Deborah Hyde

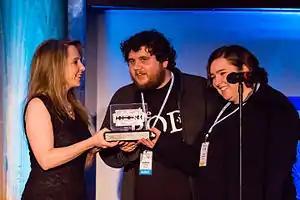
Deborah Hyde presenting James O'Malley and Liz Lutgendorff of The Pod Delusion with the Editors' Choice award at the 2013 Ockam Awards' Ceremony in Manchester, held as part of QEDcon 2013

In 2011, Hyde was appointed managing editor of "The Skeptic", a UK magazine promoting science and critical thinking, succeeding Lindsay Kallis and many sceptics who had been editors in the past, including Chris French and founder of the magazine Wendy M. Grossman. The first issue of the magazine under her control was Volume 23 Issue 2 in 2011.